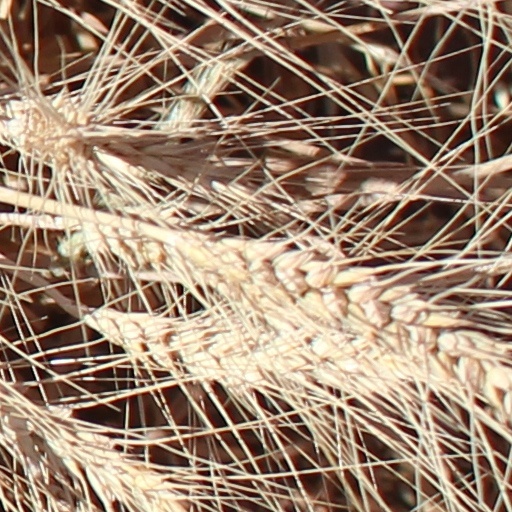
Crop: wheat